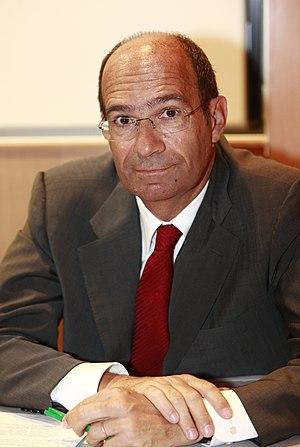
Eric Woerth, homme politique français
La réforme des retraites en France en 2010 consiste en un ensemble de mesures révisant le régime des retraites, dont la principale est de repousser de deux ans l'âge minimum de liquidation de pension. La réforme vise à préserver l'équilibre financier du système français de retraites par répartition.
Éric Woerth [eʁik vœʁt], né le 29 janvier 1956 à Creil, est un homme politique français. Ministre du Budget puis du Travail des deux premiers gouvernements François Fillon, de 2007 à 2010, et maire de Chantilly de 1995 à 2017, il est actuellement député et président de la commission des Finances de l'Assemblée nationale.
L'affaire Woerth-Bettencourt est le nom donné par les médias aux procédures judiciaires visant principalement les liens entre l'homme politique Éric Woerth et la femme d'affaires Liliane Bettencourt.